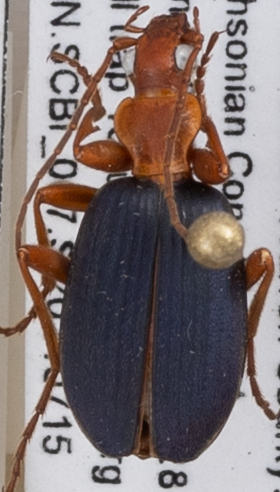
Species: Brachinus fumans
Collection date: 2021-07-15
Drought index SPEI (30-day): -0.516
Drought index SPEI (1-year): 0.35
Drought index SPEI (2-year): -0.17